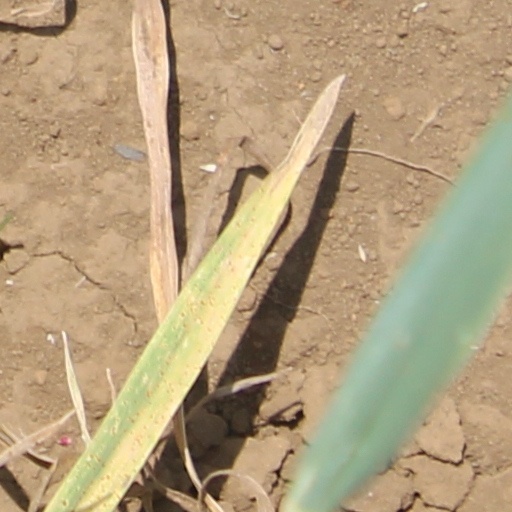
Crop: wheat